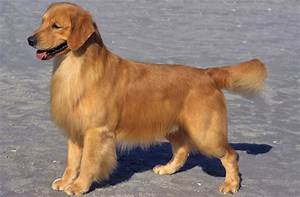
Label: cane